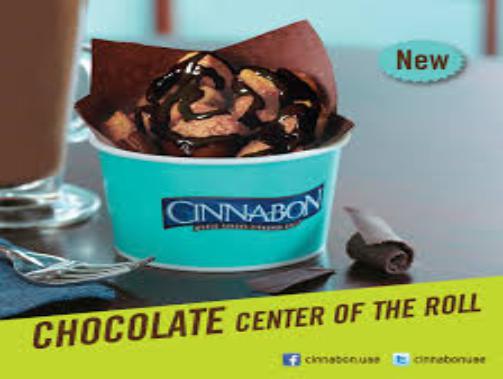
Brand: Cinnabon
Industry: Food